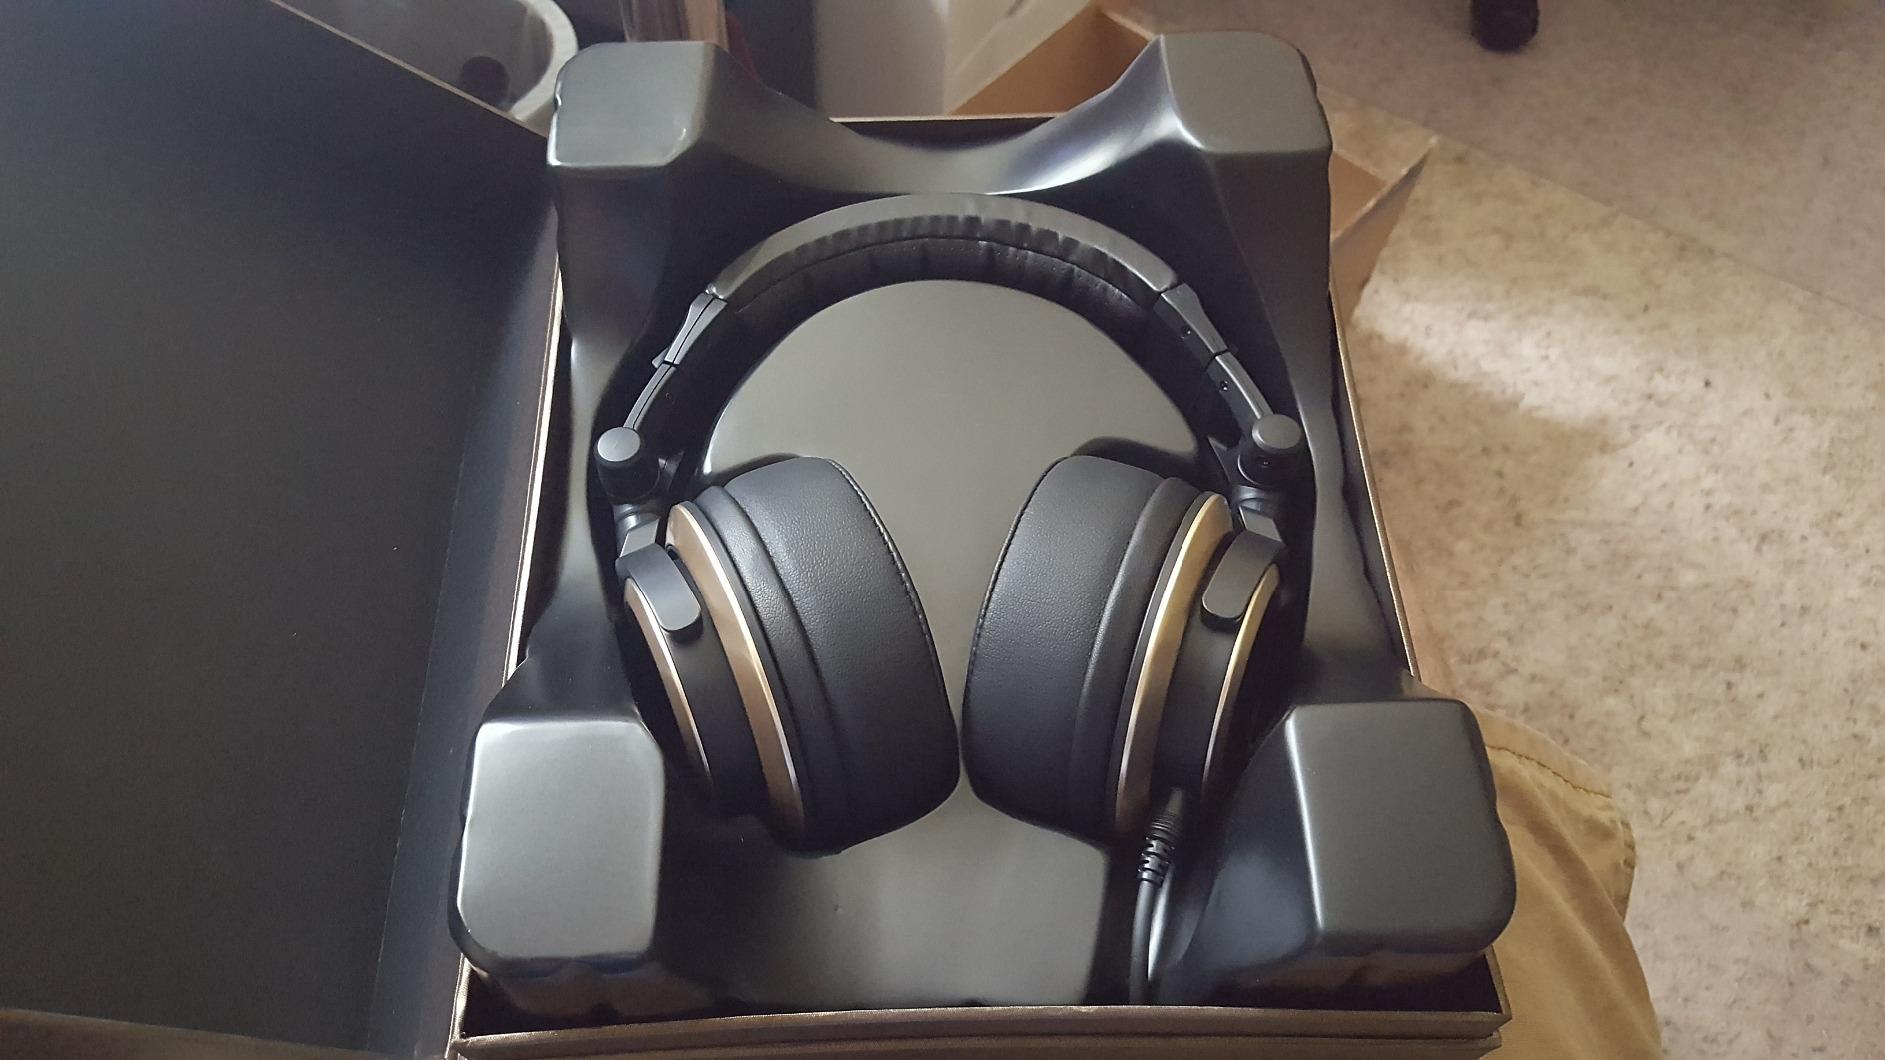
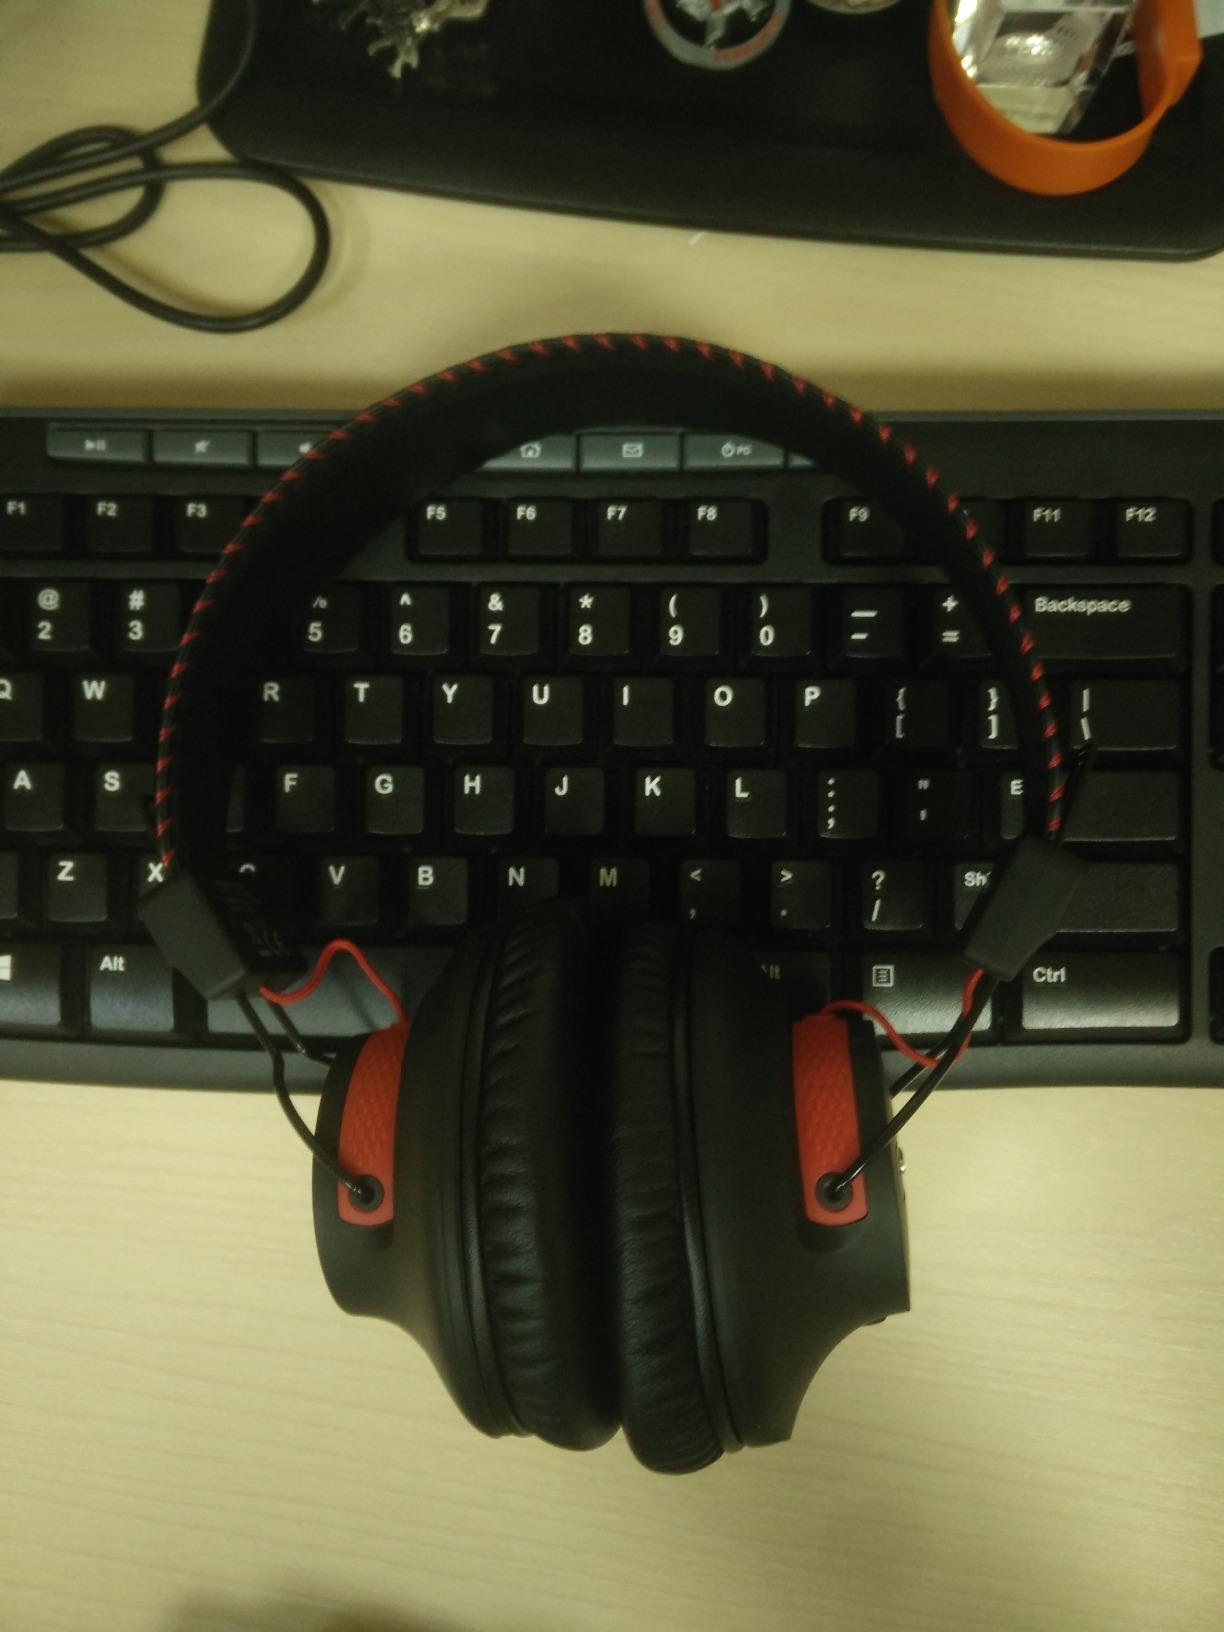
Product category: headphones
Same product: no